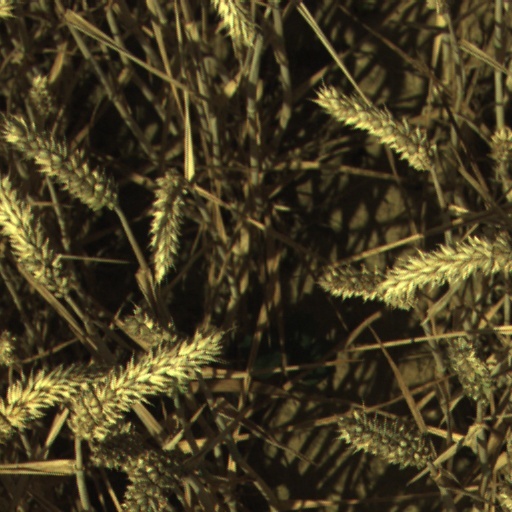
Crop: wheat